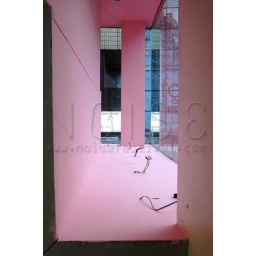
Hammo paints a massive Robot in the NOISELAB first floor window 15/12/09